Sayyid

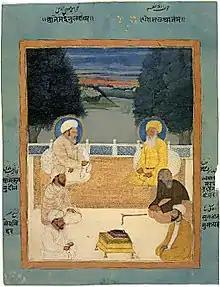
Portrait of leading Sayyids who promoted Islam in The Indian subcontinent

In South Asia, Sayyids are mostly credited for preaching and consolidating the religion of Islam. They are predominantly descendants of leading saints of Shia faith that migrated from Persia to preach Islam in Islamic Theology.